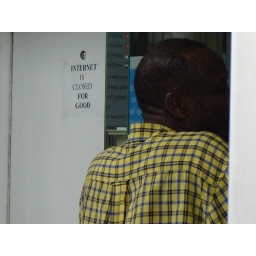
sign on door in Marble Arch